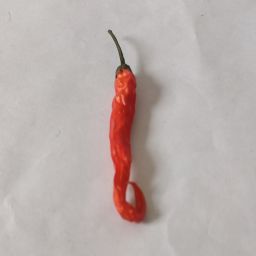
Crop: Chile Pepper
Quality: Dried